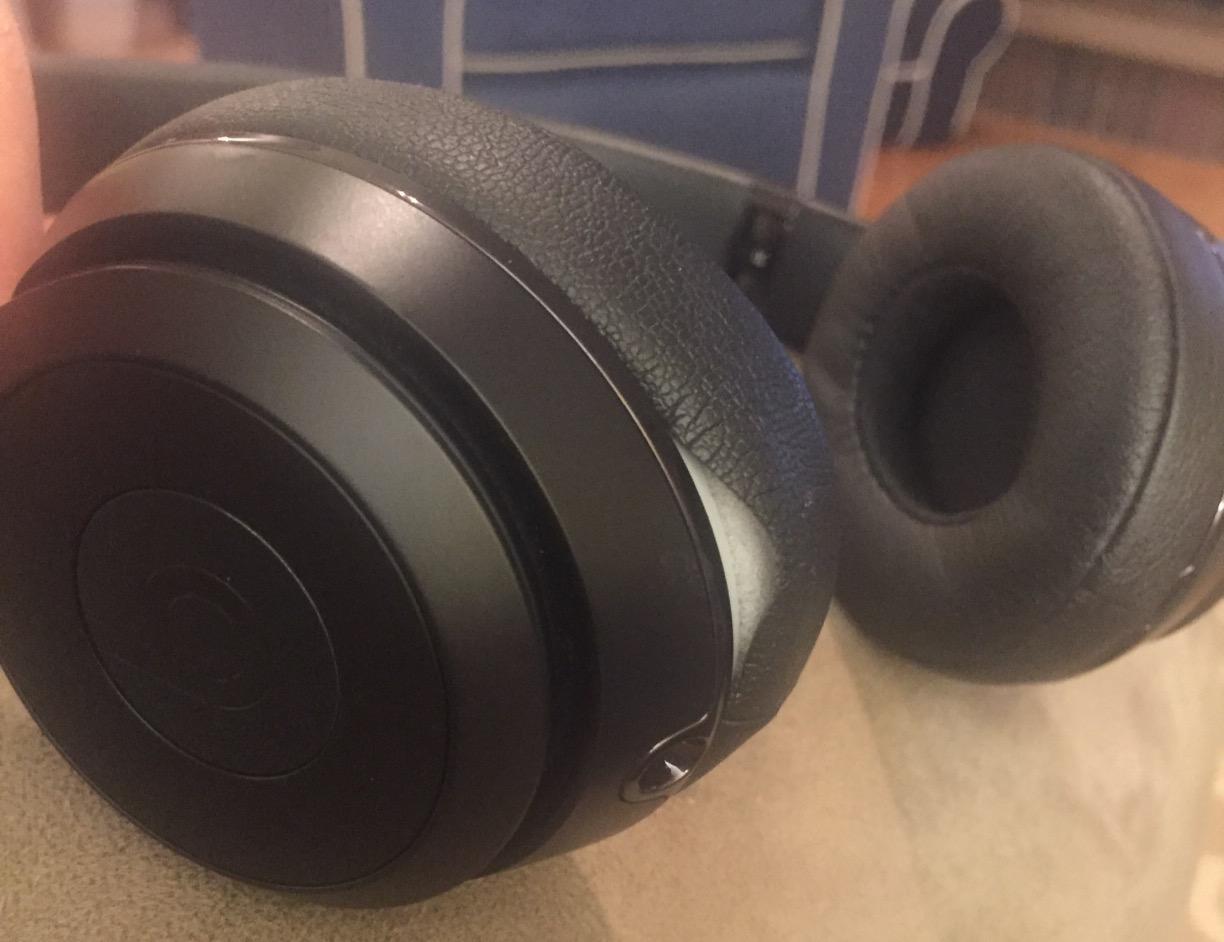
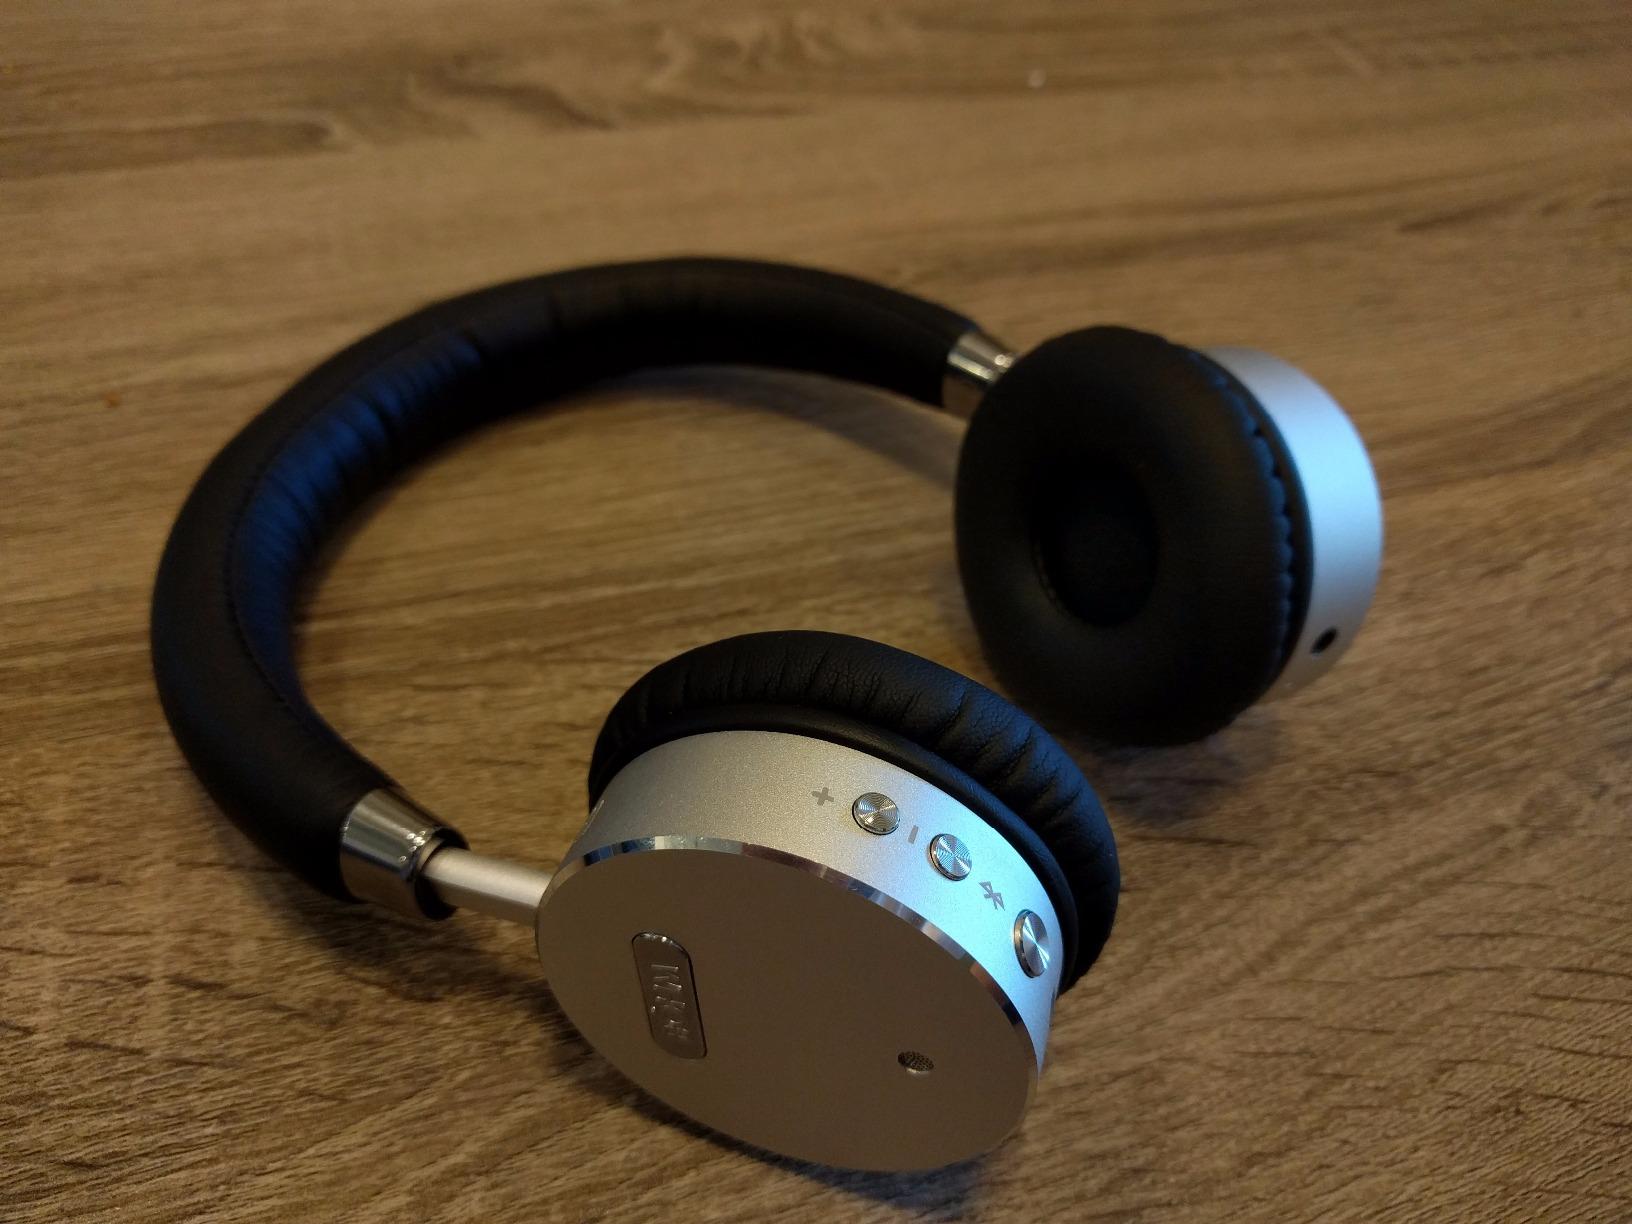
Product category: headphones
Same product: no